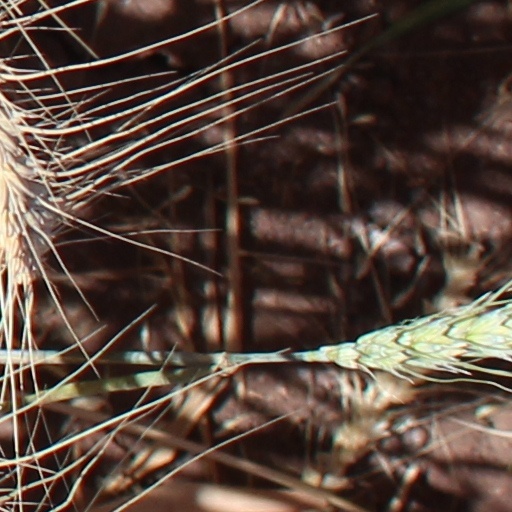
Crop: wheat